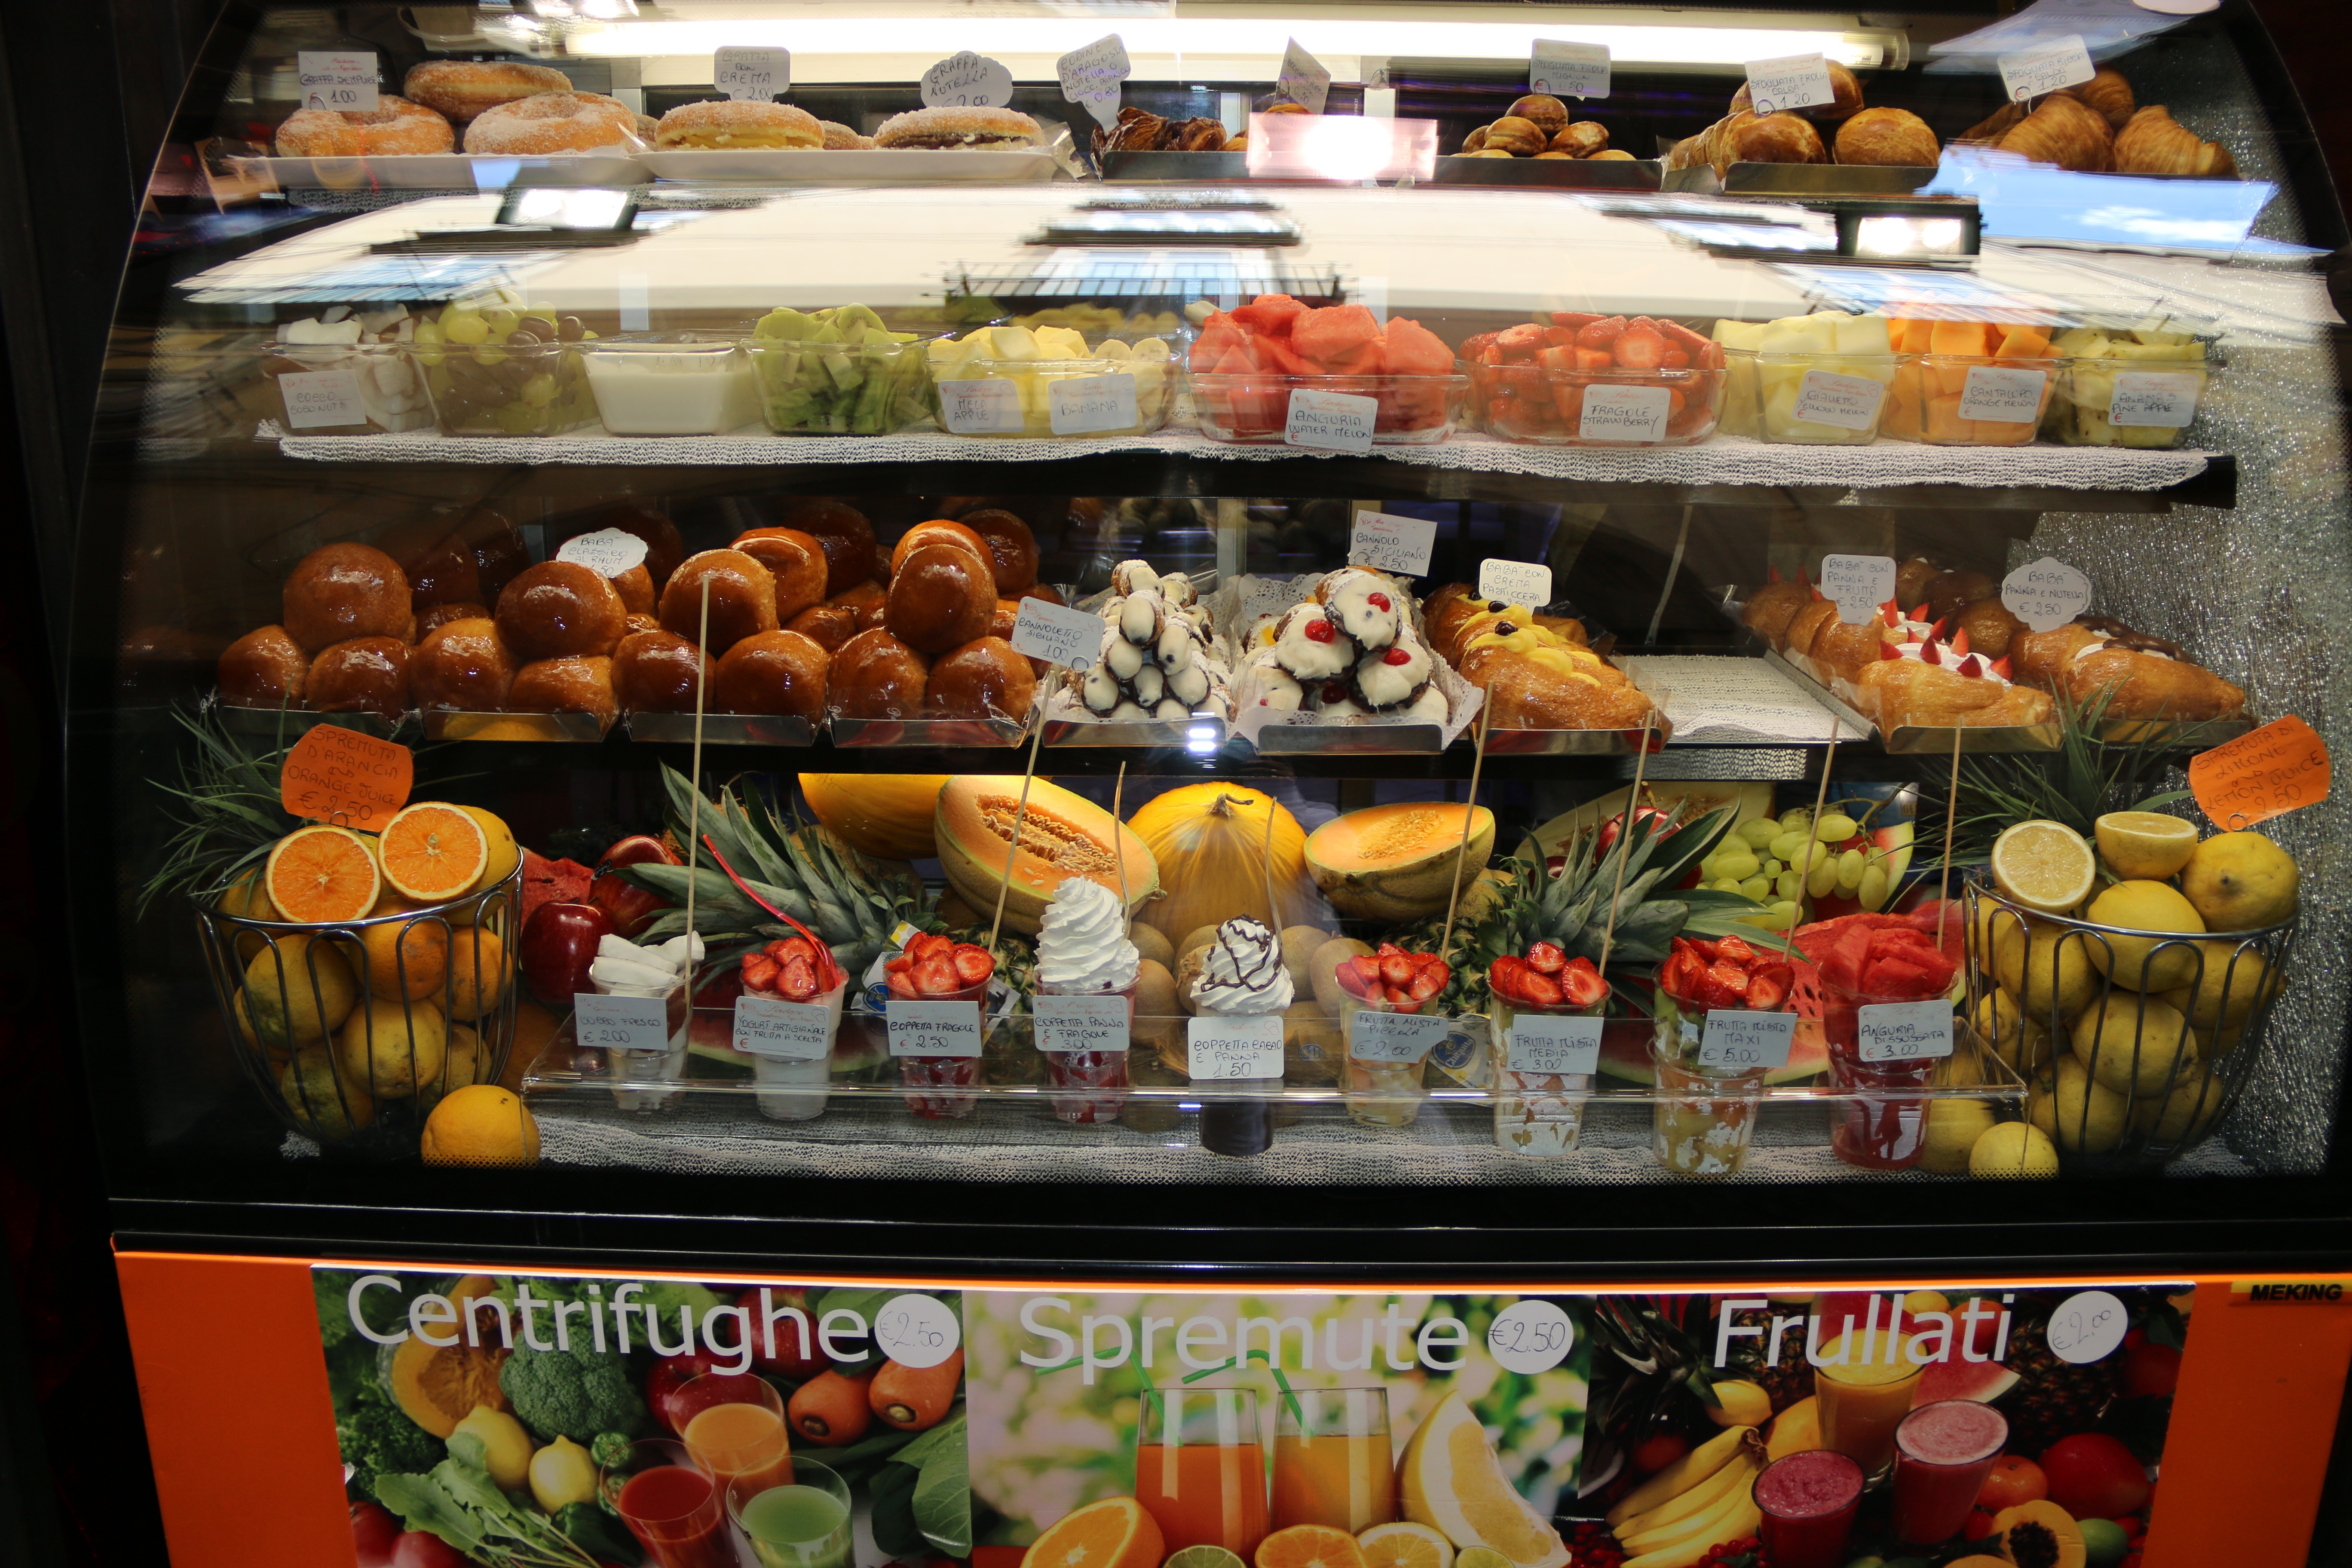
fruit, dish, meal, food, dessert, fast food, bakery, buffet, pineapple, grocery store, showcase, patisserie, greengrocer